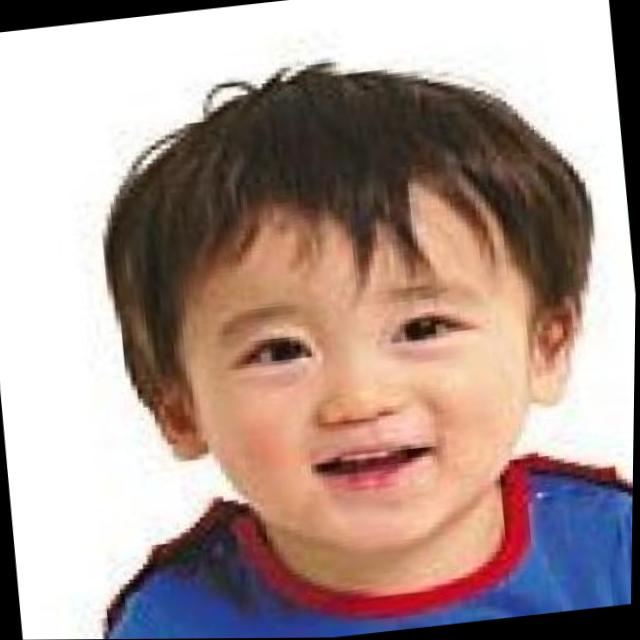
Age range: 0-12